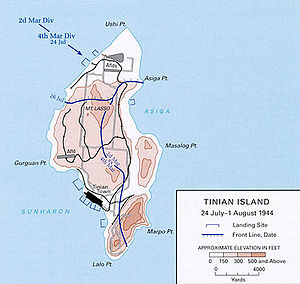
Slaget om Tinian / Slagets gang
Kort over slaget.
Slaget om Tinian var et slag under Stillehavskrigen i 2. verdenskrig, udkæmpet på øen Tinian i Marianerne fra den 24. juli til den 1. august 1944.